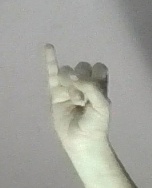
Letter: meem